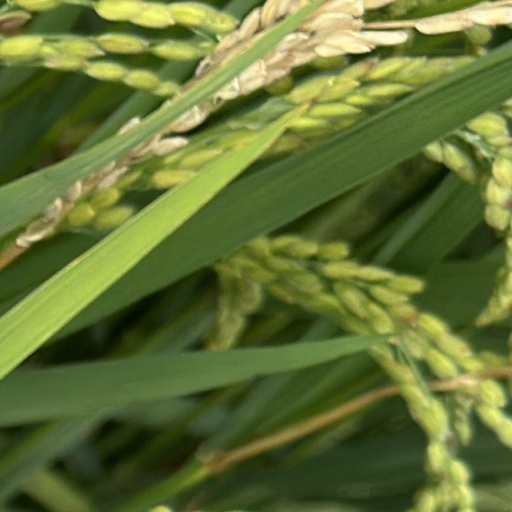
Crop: rice